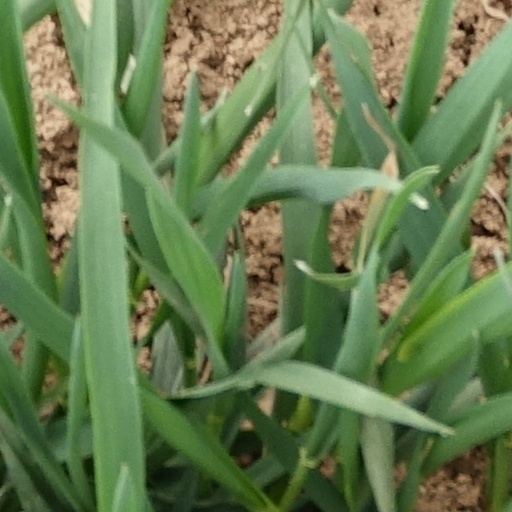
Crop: wheat